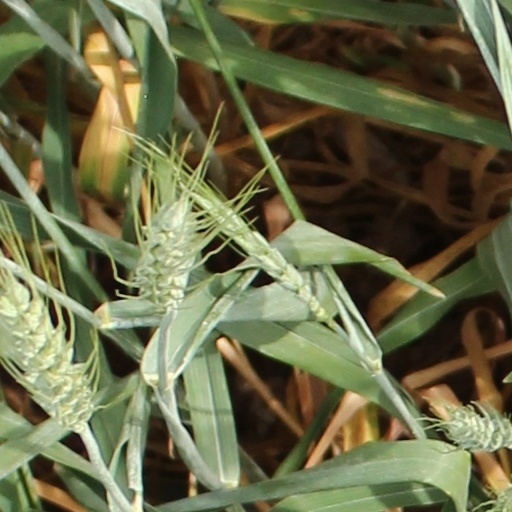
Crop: wheat